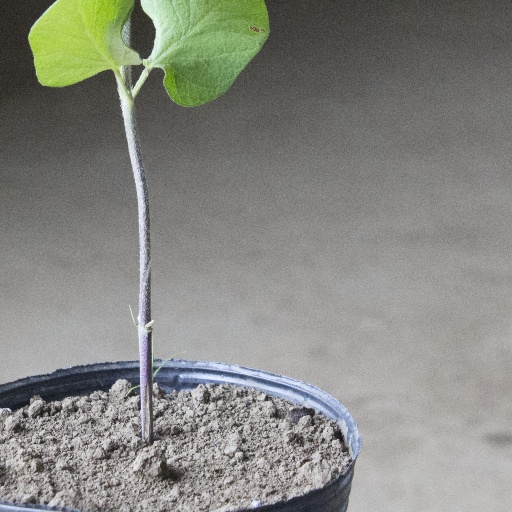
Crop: soybean